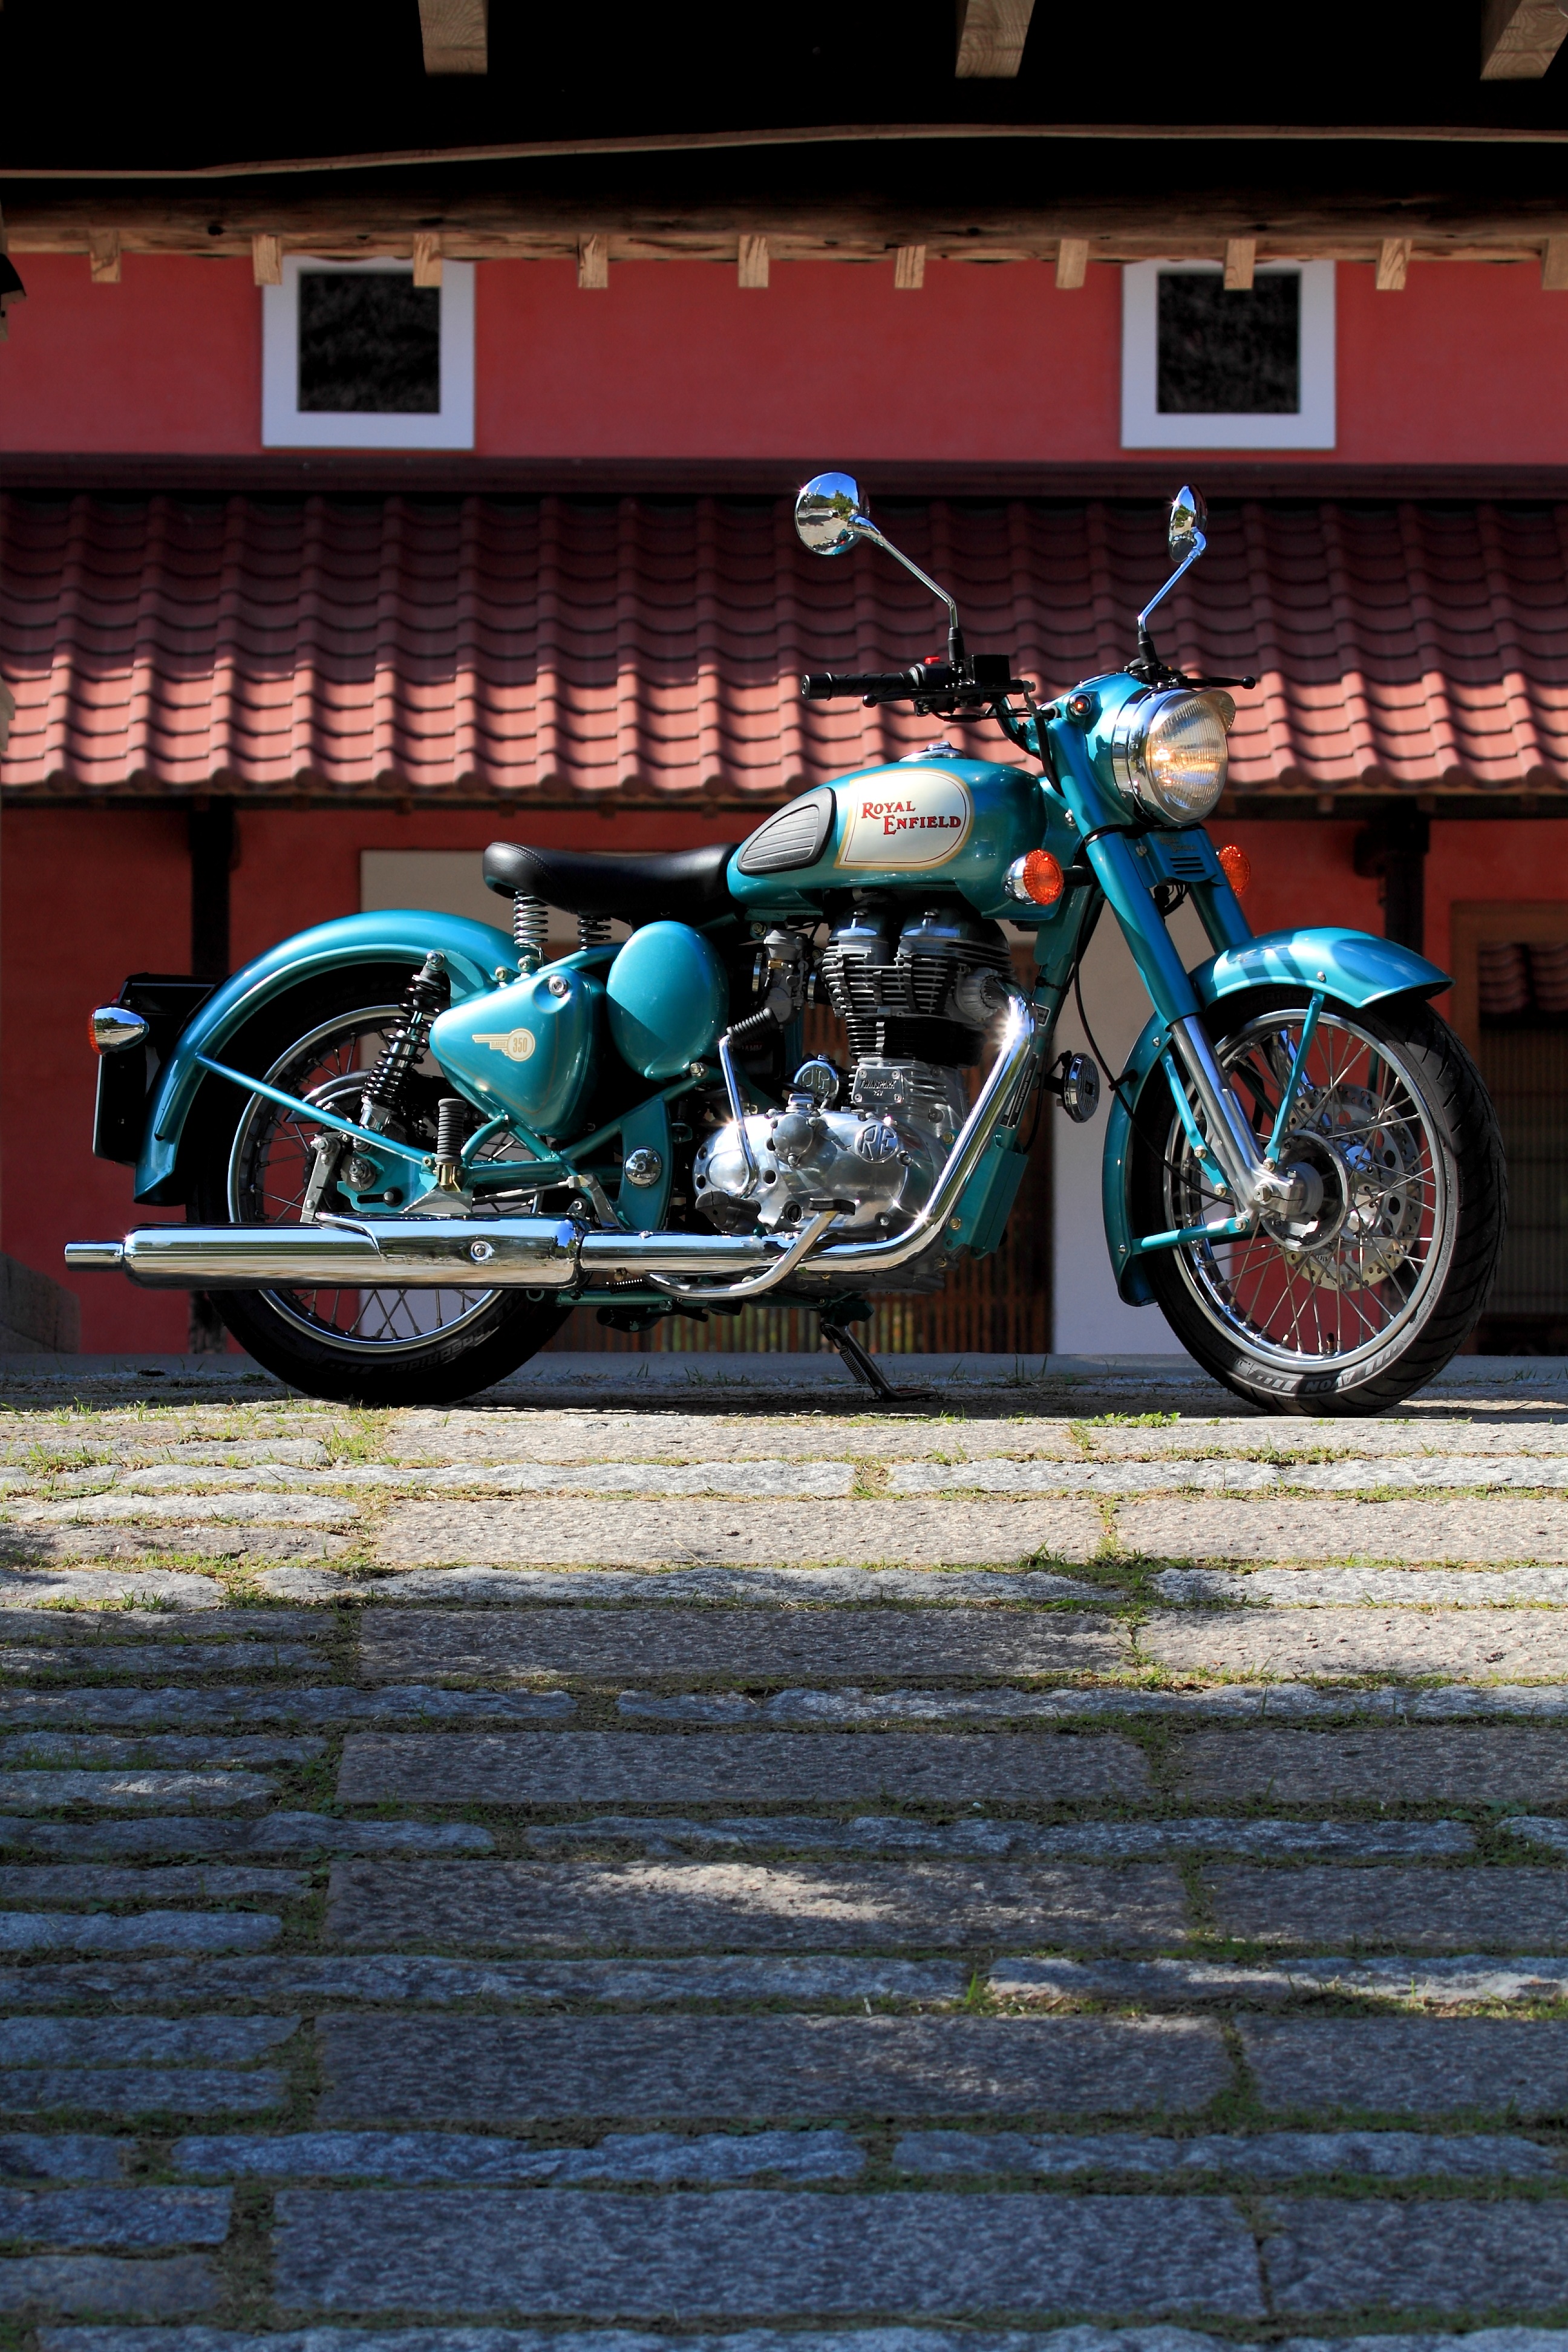
car, vintage, wheel, retro, bicycle, bike, vehicle, motorcycle, classic, chopper, motorcycling, land vehicle, motor cycle, automobile make